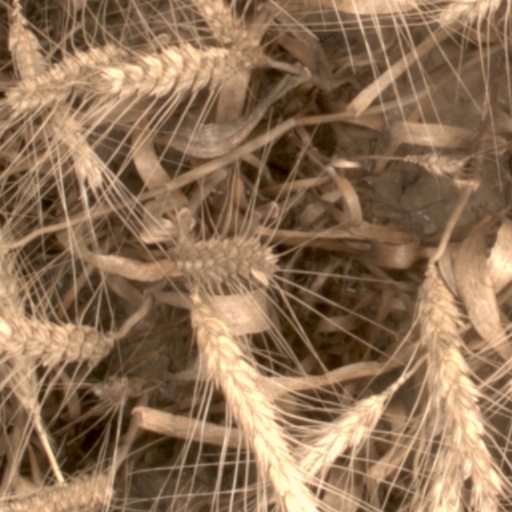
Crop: wheat